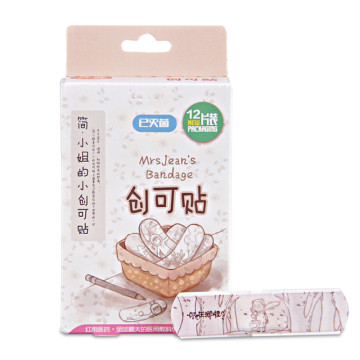
Label: trash